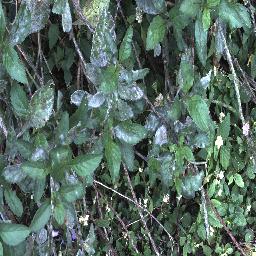
Label: snake_weed